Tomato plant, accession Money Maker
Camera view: bottom (45 deg); turntable rotation: 150 degrees
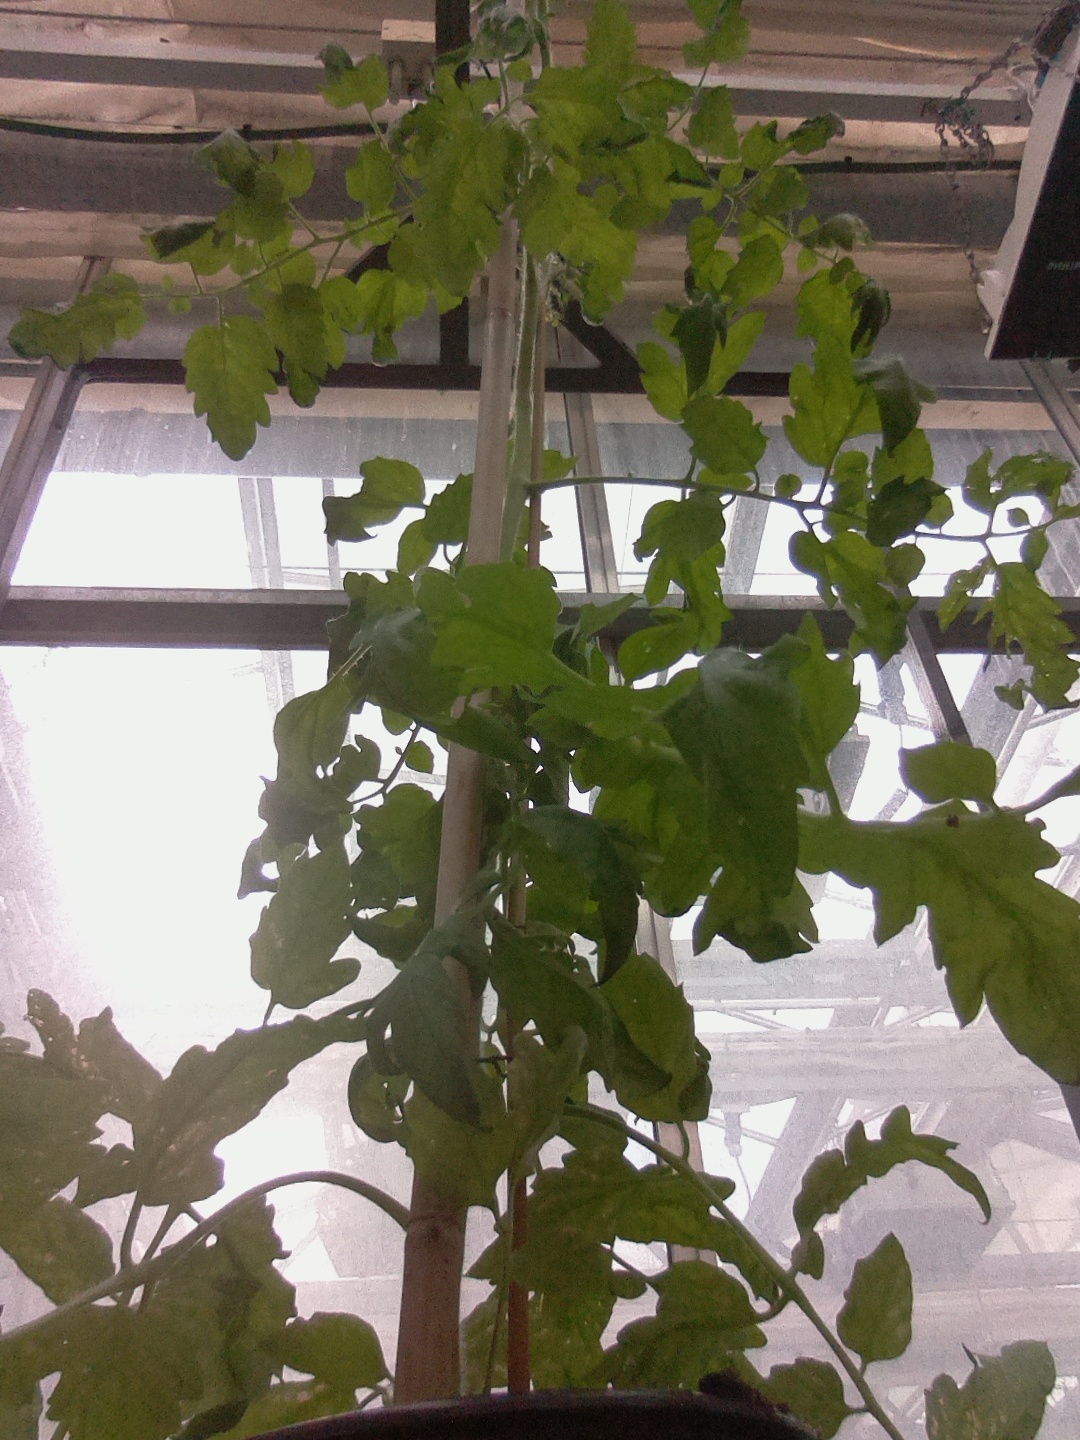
BBCH growth stage 70: Fruits at the main stem or branches visibles